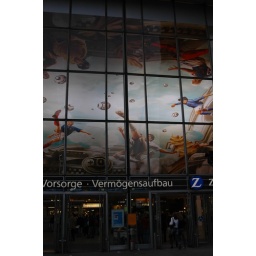
Painted the roof of the main train station in Cologne. These people dig their football!